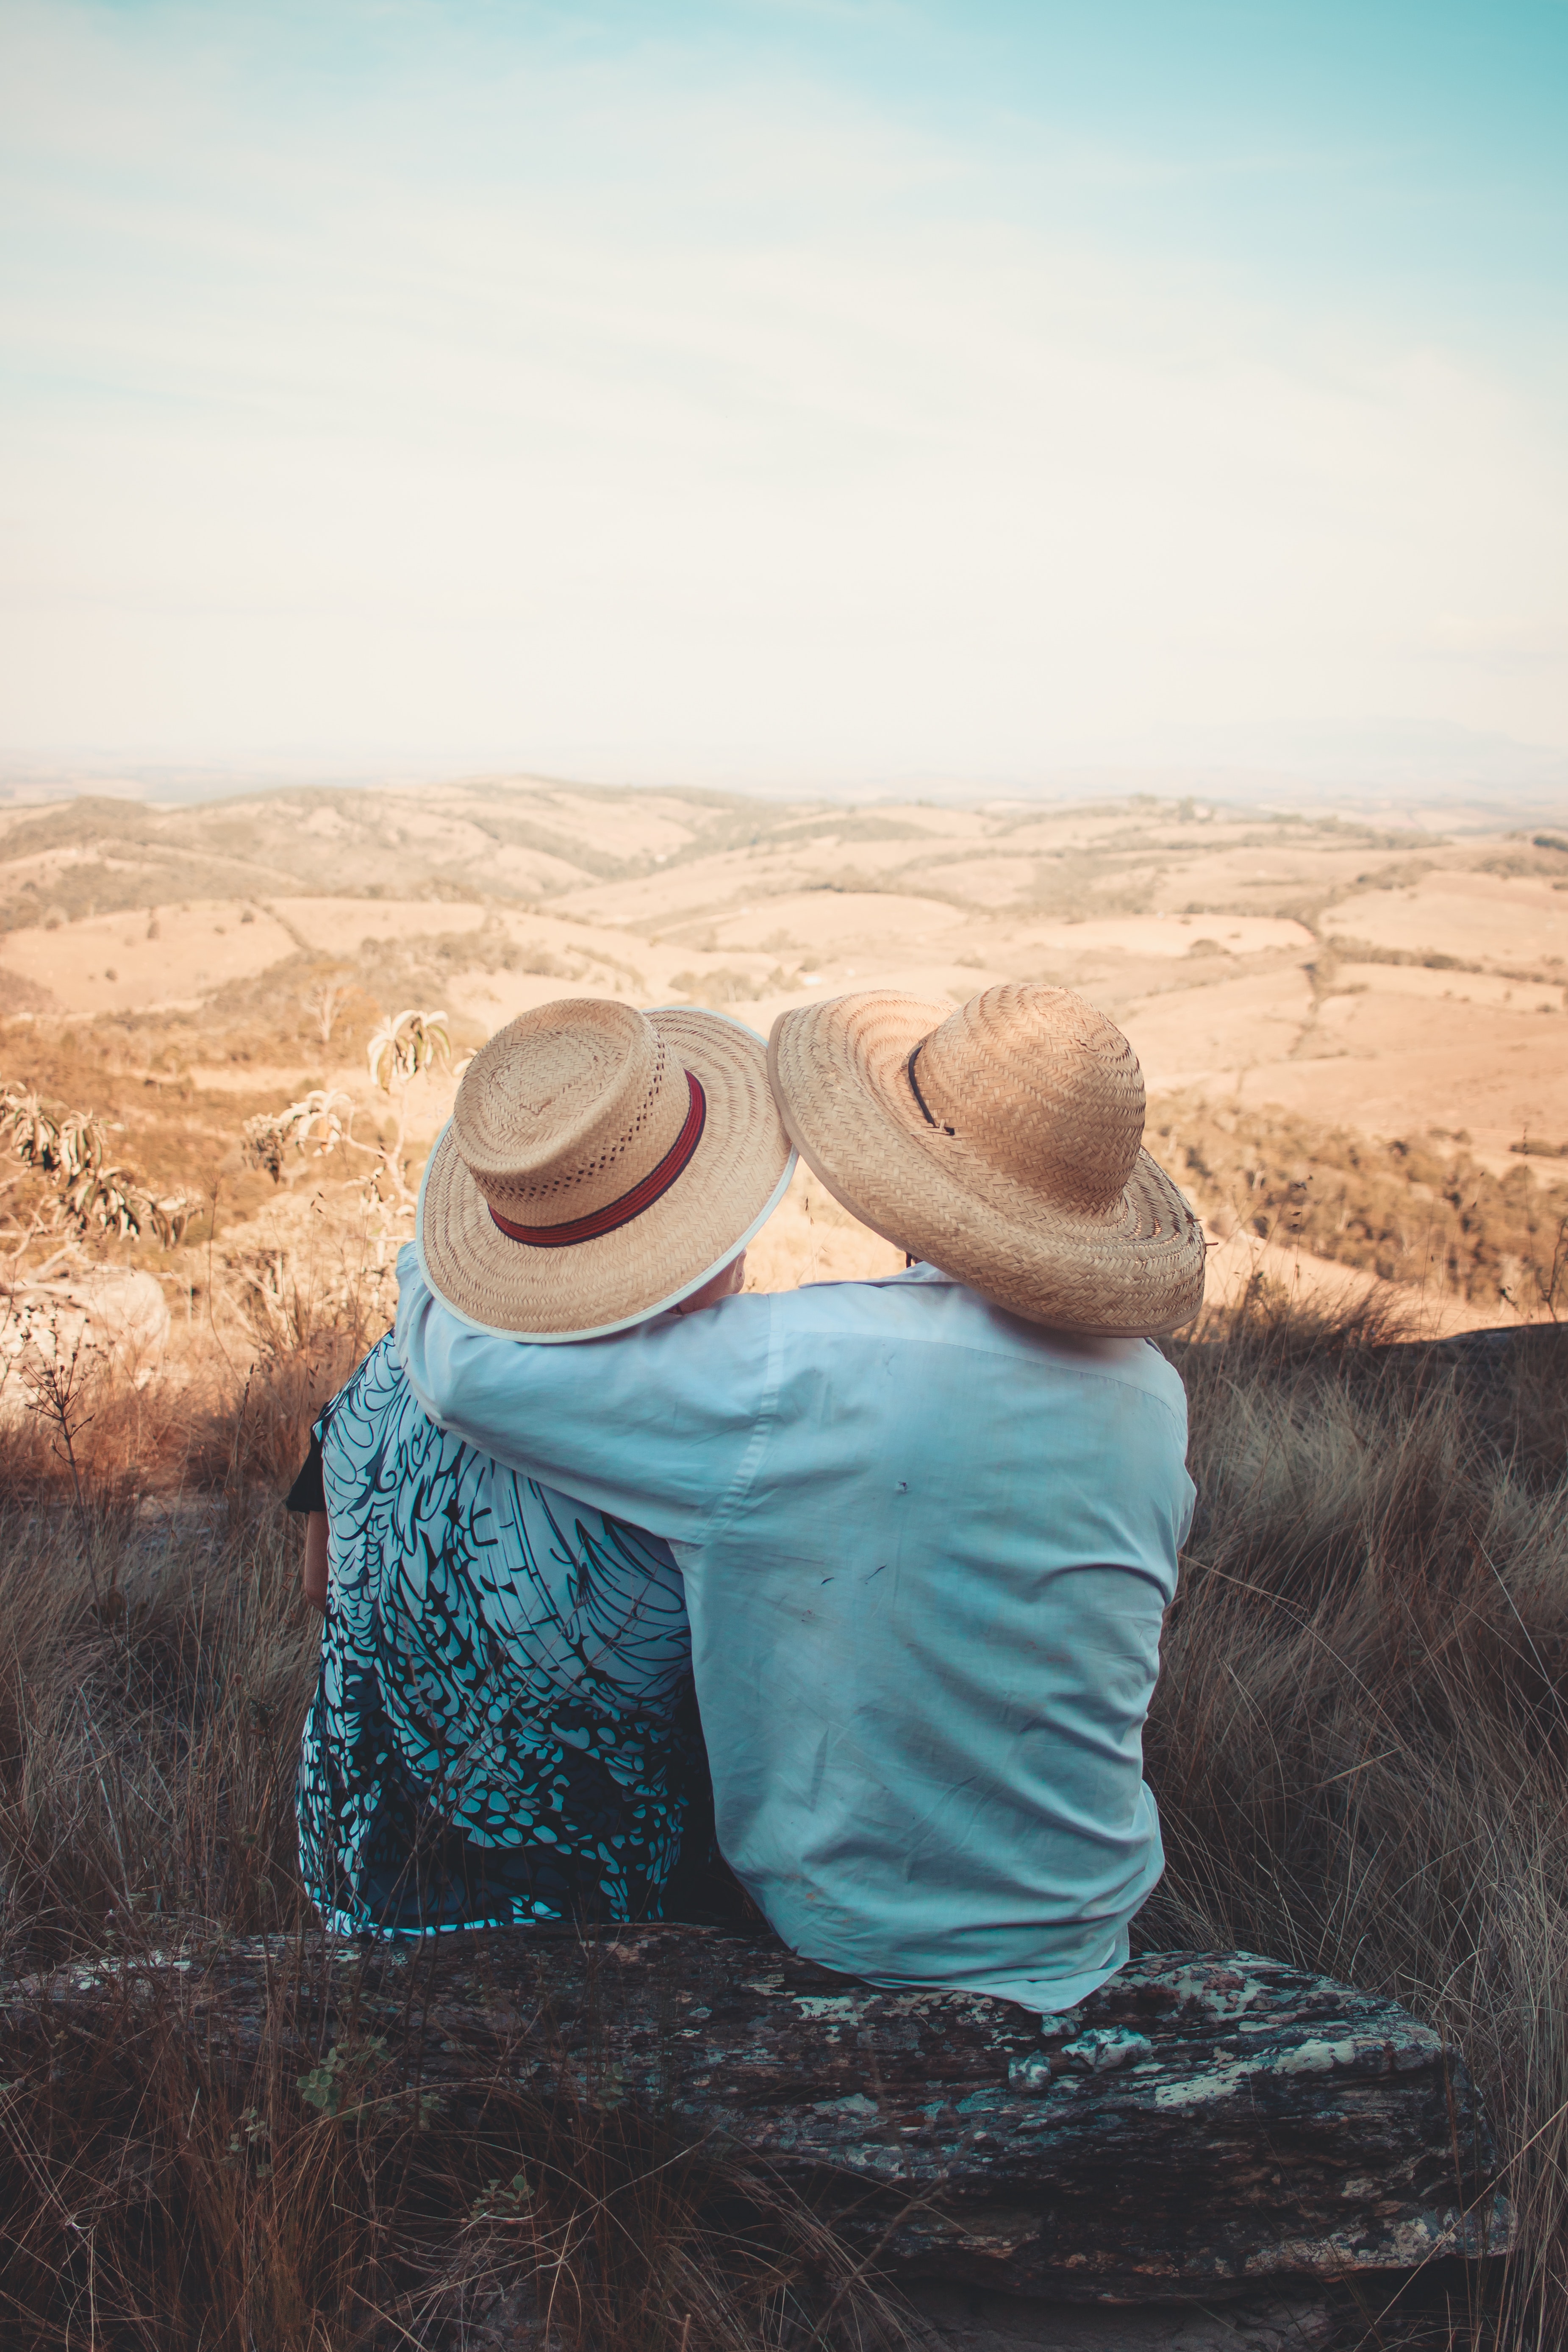
photograph, sky, sitting, landscape, ecoregion, photography, stock photography, tree, vacation, headgear, desert, leisure, plain, love